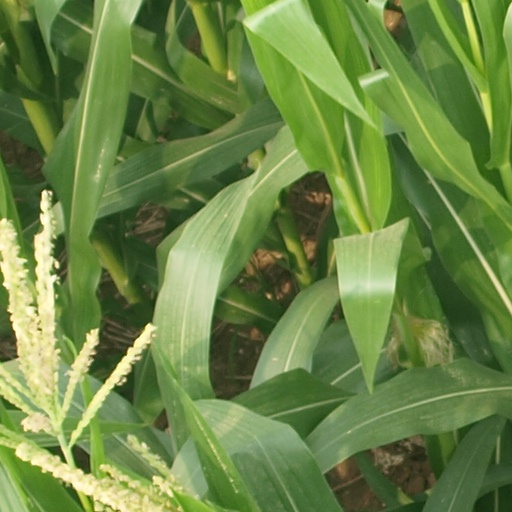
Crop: maize; corn